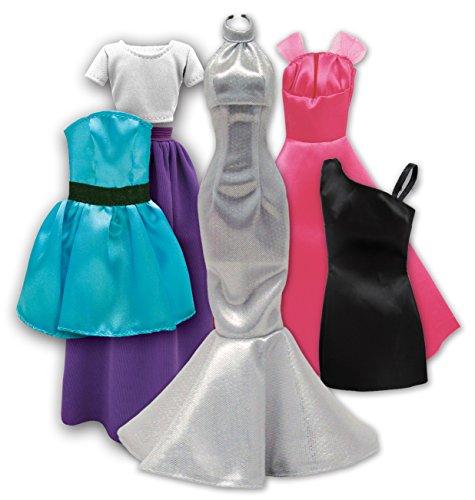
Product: Barbie Be a Fashion Designer Doll Dress Up Kit
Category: Toys & Games | Dolls & Accessories | Dolls
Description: Design your own Barbie doll fashions with the Barbie Be A Fashion Designer Dress Up Kit.
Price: $24.88
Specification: ProductDimensions:2.5x15.5x13inches|ItemWeight:13.1ounces|ShippingWeight:13.1ounces(Viewshippingratesandpolicies)|DomesticShipping:ItemcanbeshippedwithinU.S.|InternationalShipping:ThisitemcanbeshippedtoselectcountriesoutsideoftheU.S.LearnMore|ASIN:B0037UP9N8|Itemmodelnumber:70395|Manufacturerrecommendedage:3yearsandup